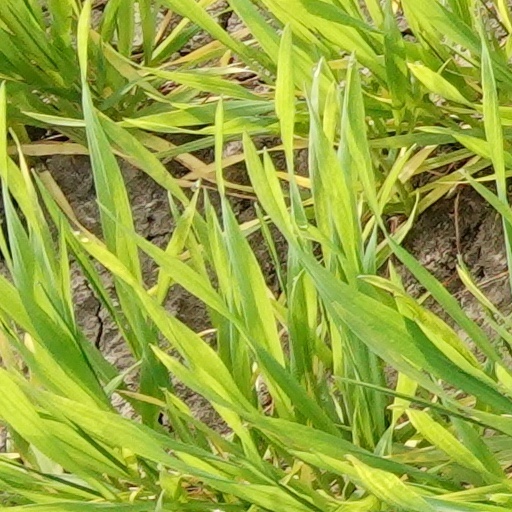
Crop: wheat